Burned house horizon

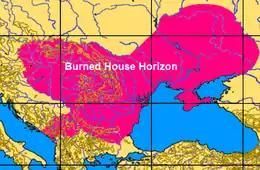
A map showing the extent of the Burned House practice in Southeastern Europe, based on Tringham.

In the archaeology of Neolithic Europe, the burned house horizon is the geographical extent of the phenomenon of presumably intentionally burned settlements.